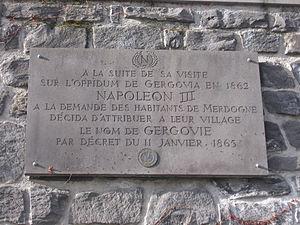
Plaque gravée. «A la suite de sa visite sur l'oppidum de Gergovia en 1862, Napoléon III, à la demande des habitants de Merdogne, décida d'attribuer à leur village le nom de Gergovie, par décret du 11 janvier 1865.»
Le monument de Gergovie ou monument commémoratif à Vercingétorix est une œuvre de l'architecte clermontois Jean Teillard élevé en 1900 sur le bord oriental du plateau de Gergovie, à quelques kilomètres au sud de Clermont-Ferrand dans le Puy-de-Dôme, pour célébrer la victoire de Vercingétorix sur César sur ce site en 52 av. J.-C.
Le siège de Gergovie, en 52 av. J.-C., est une des batailles principales de la Guerre des Gaules. Elle vit les forces gauloises rassemblées sous la conduite de Vercingétorix repousser victorieusement les assauts des légions romaines de Jules César, qui assiégeaient l'oppidum de Gergovie, à proximité de la cité arverne de Nemossos.
Le plateau de Gergovie est un plateau de 70 hectares et 744 mètres d'altitude, situé à une dizaine de kilomètres au sud de Clermont-Ferrand, dans le Puy-de-Dôme en Auvergne-Rhône-Alpes. C'est le lieu où se trouvait l'oppidum gaulois de Gergovie, célèbre pour son siège qui vit les troupes de Vercingétorix vaincre les légions romaines de Jules César en 52 av. J.-C..
Gergovie est une localité située en Auvergne. D'abord capitale antique des Arvernes, il deviendra des siècles plus tard un village situé sur l'actuelle commune de La Roche-Blanche.